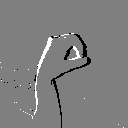
ASL letter: o